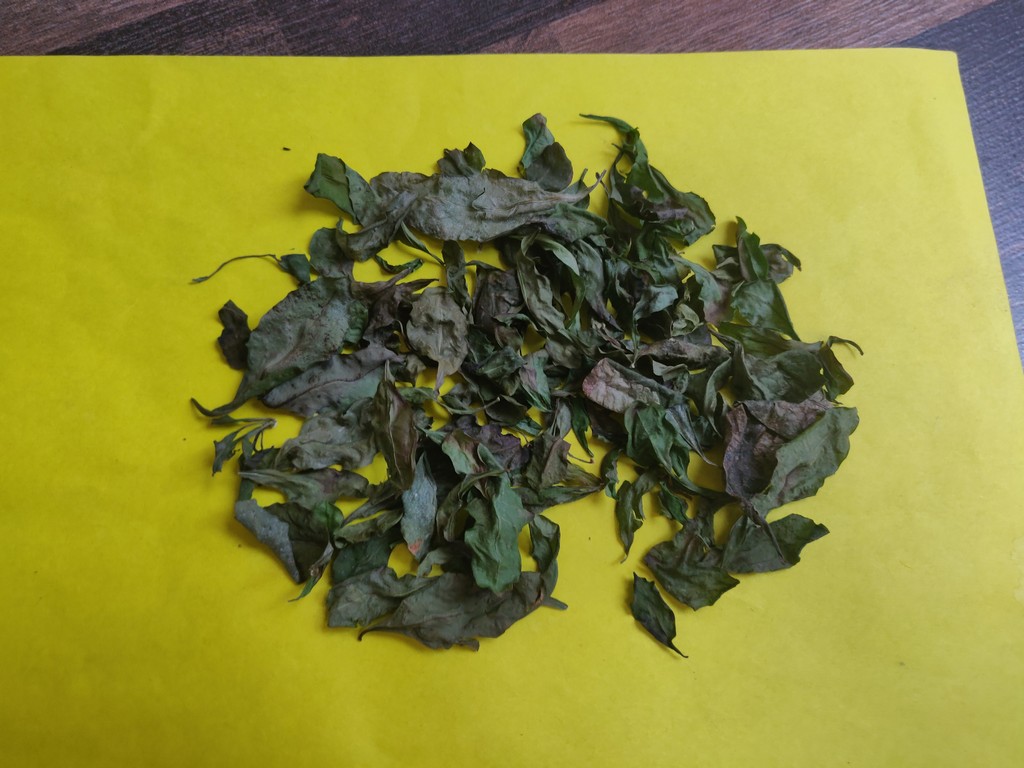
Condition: Dried
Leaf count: multiple
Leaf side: unknown